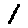
Label: 1